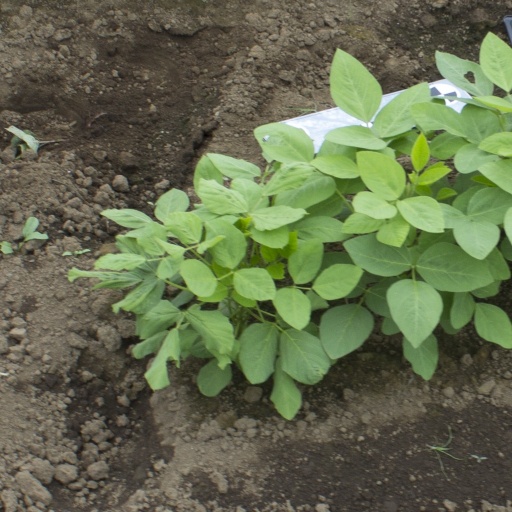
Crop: soybean